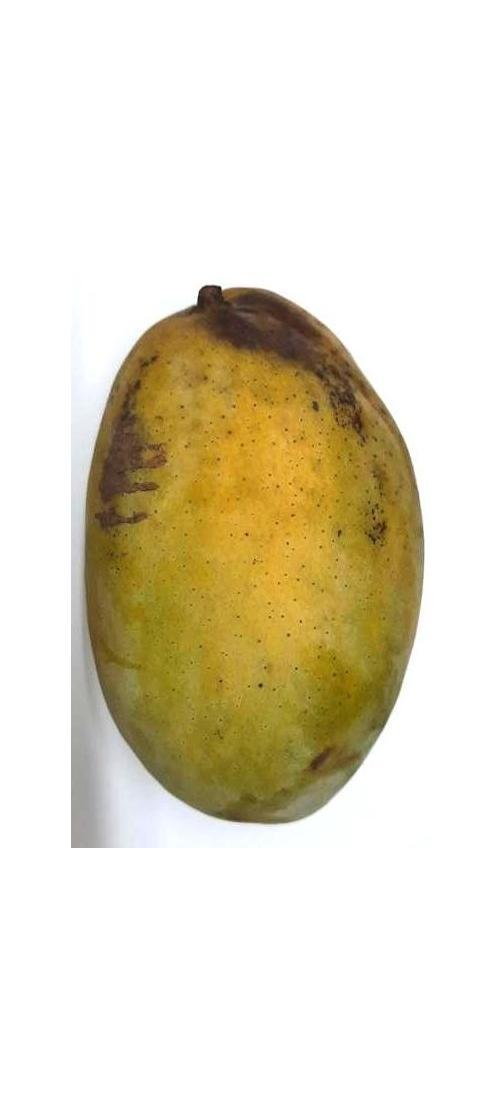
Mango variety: Fazli Classic